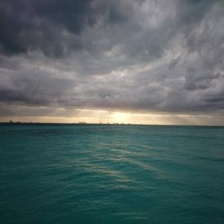
Cloud type: Stratus